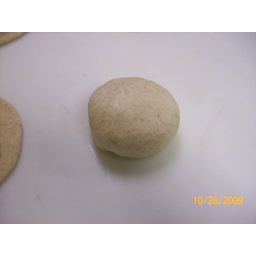
A cream cheese chicken basil, very good sandwich in country white bread.